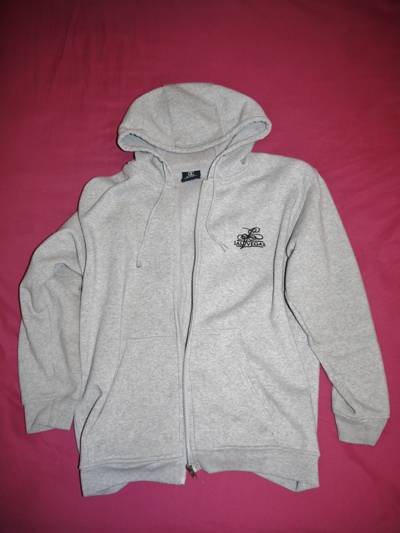
Waste category: clothes